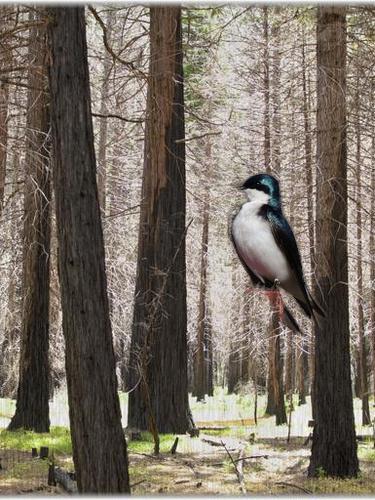
Bird species: Tree_Swallow
Bird type: landbird
Background: land